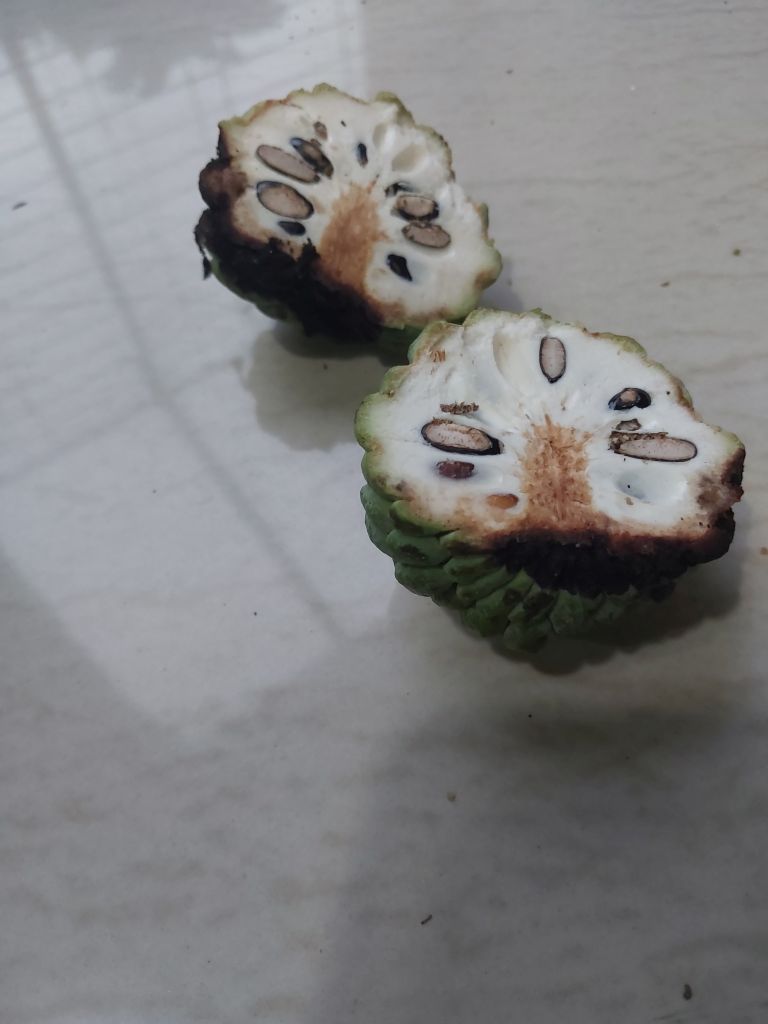
Disease label: Diplodia Rot